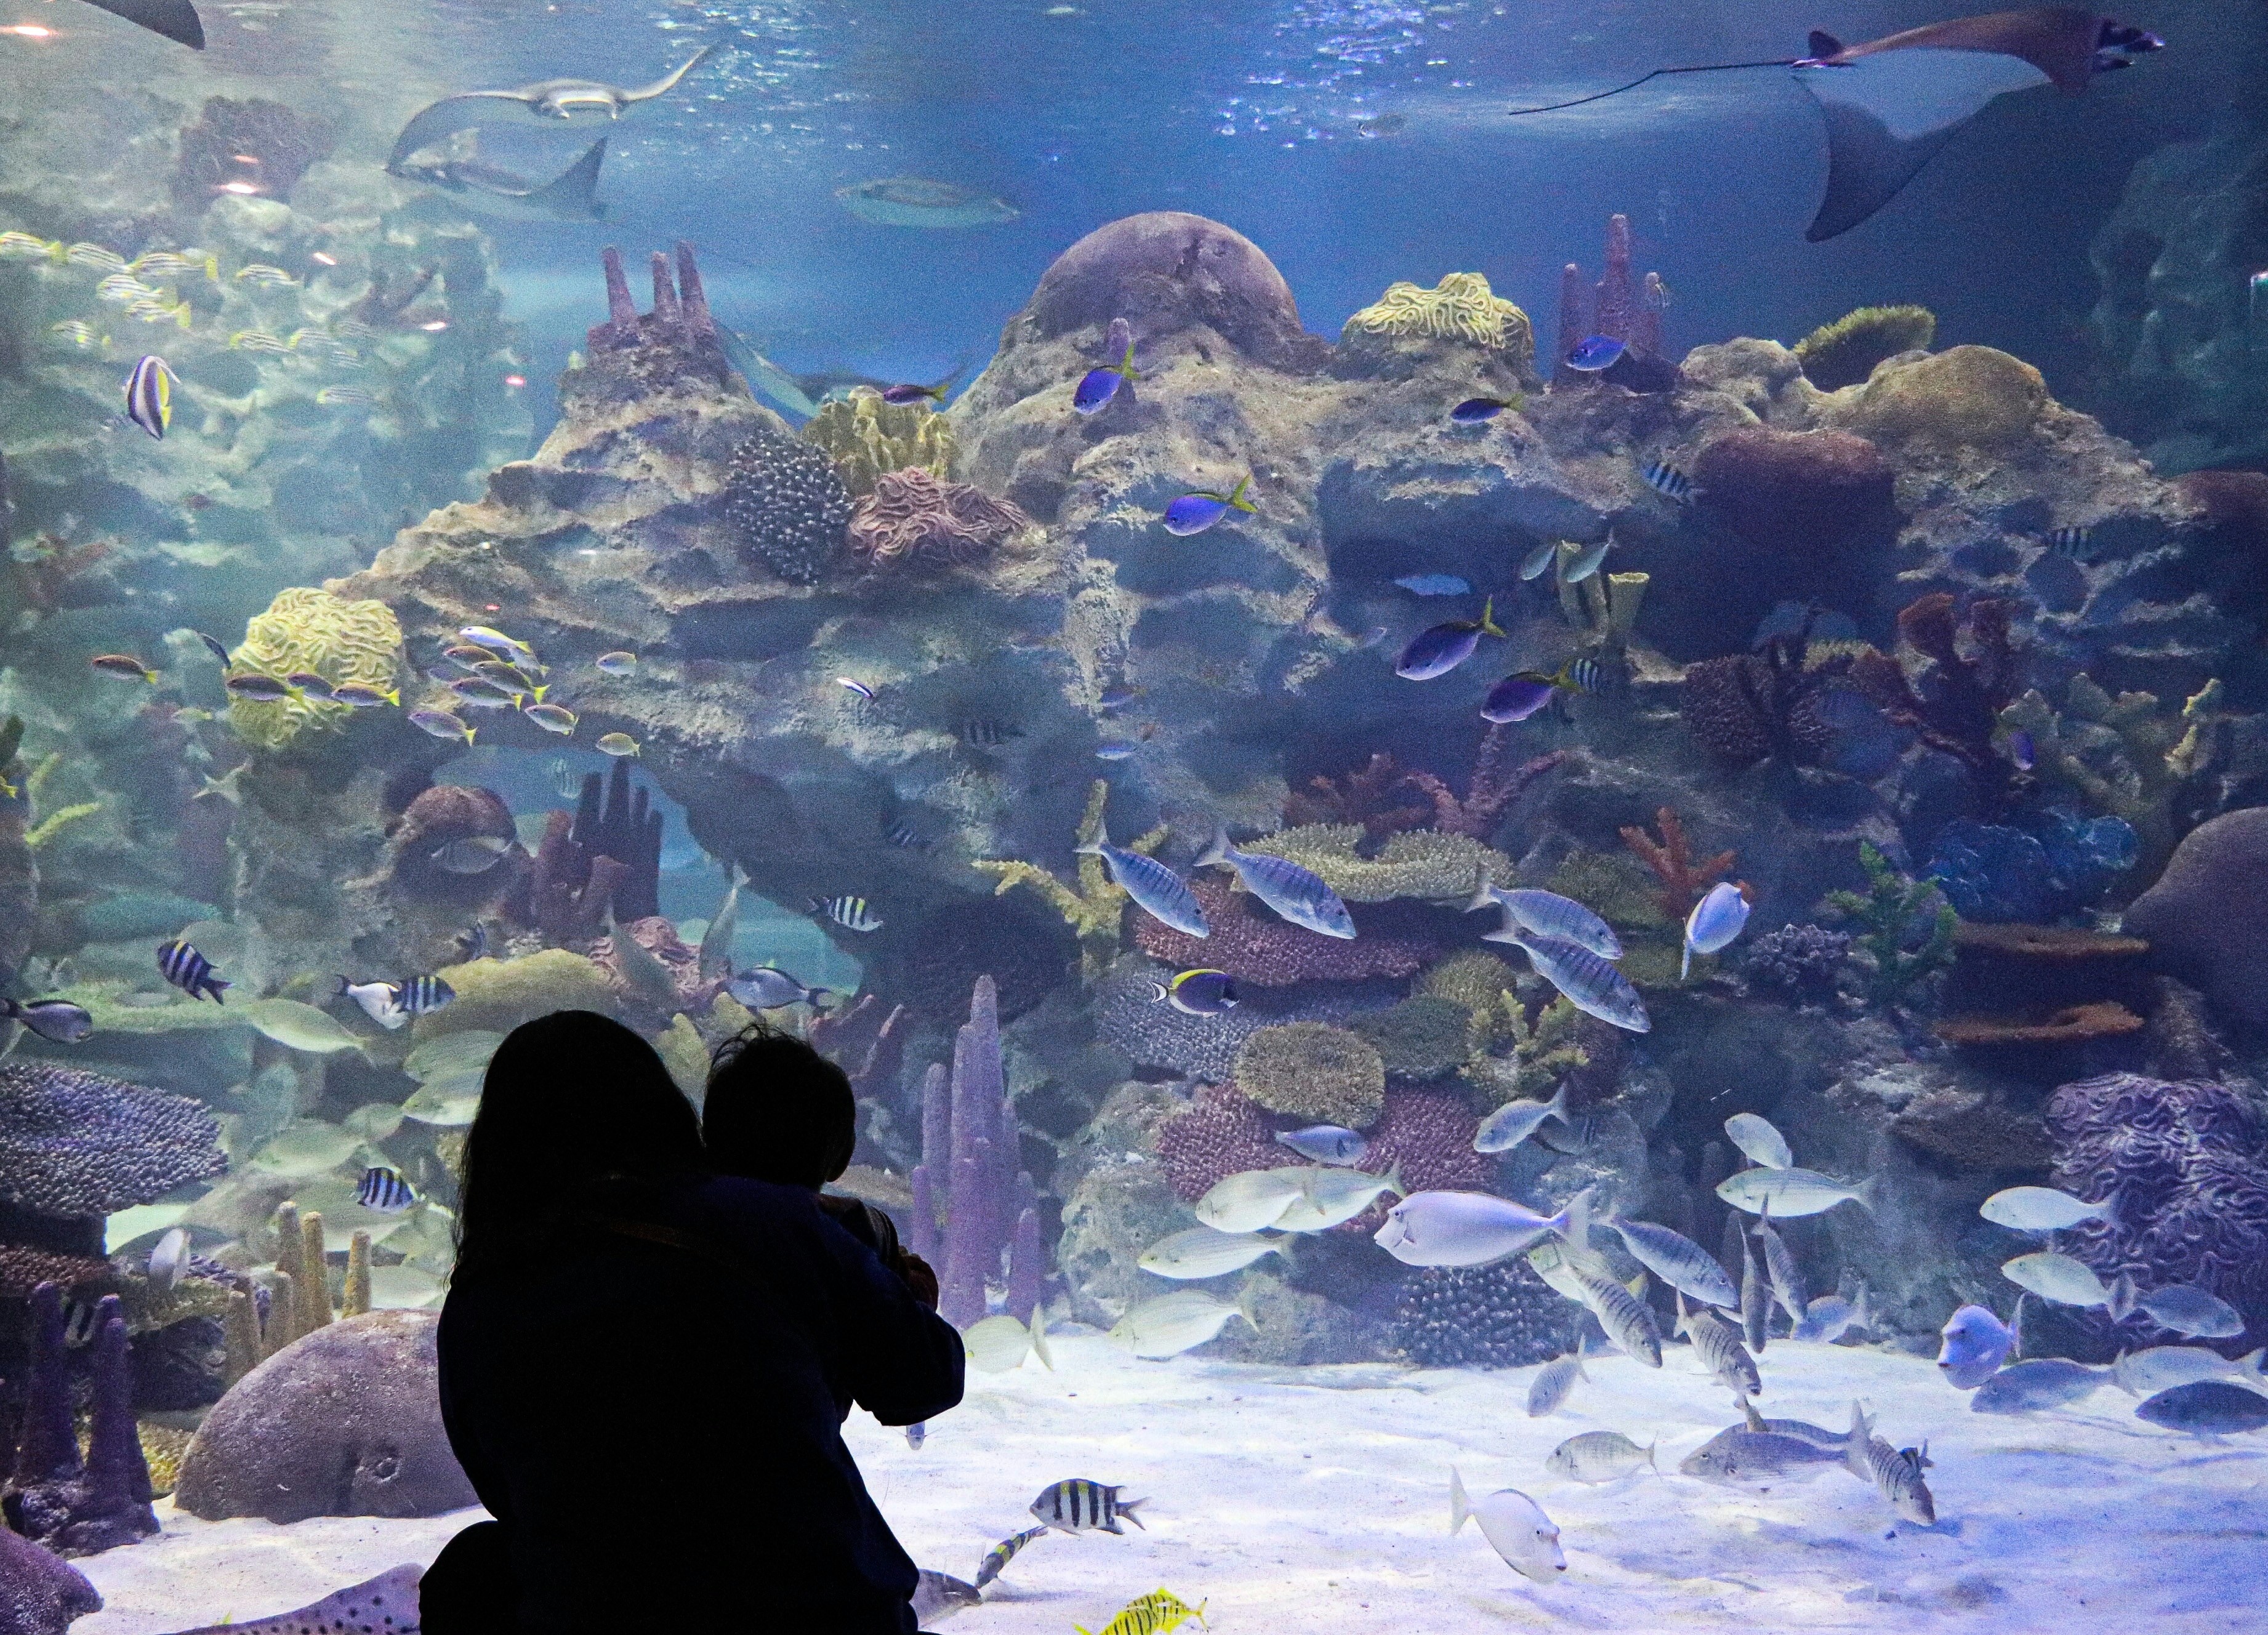
Mtu akiwa amembeba mtoto wakiwatazama samaki mbalimbali ndani ya tangi kubwa la maji kwenye makumbusho ya vyombo vya baharini. Ndani ya tanki kuna miamba ya matuambwa. Samaki wa aina tofauti na taa za buluu zinazoangaza chini ya maji. Mandhari ni tulivu na ya kuvutia ikionyesha uzuri wa maisha ya chini ya bahari.